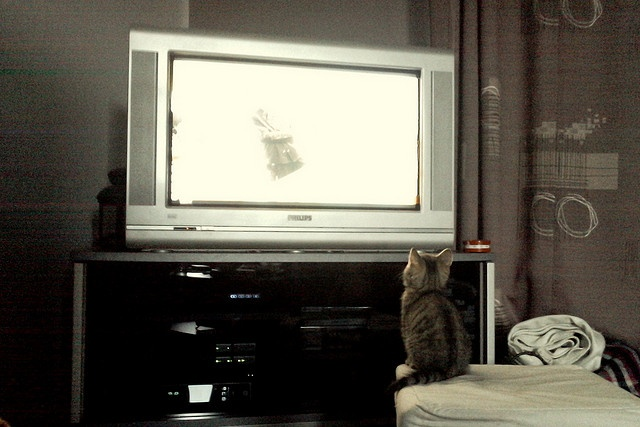
a cat sitting on an ottoman watching a television
A kitten is perched on a foot rest and watching TV.
Kitten sitting on a blanket watching the television.
A grey and black kitten on edge of bed looking at a television.
A kitten on cushion facing a television on a cart